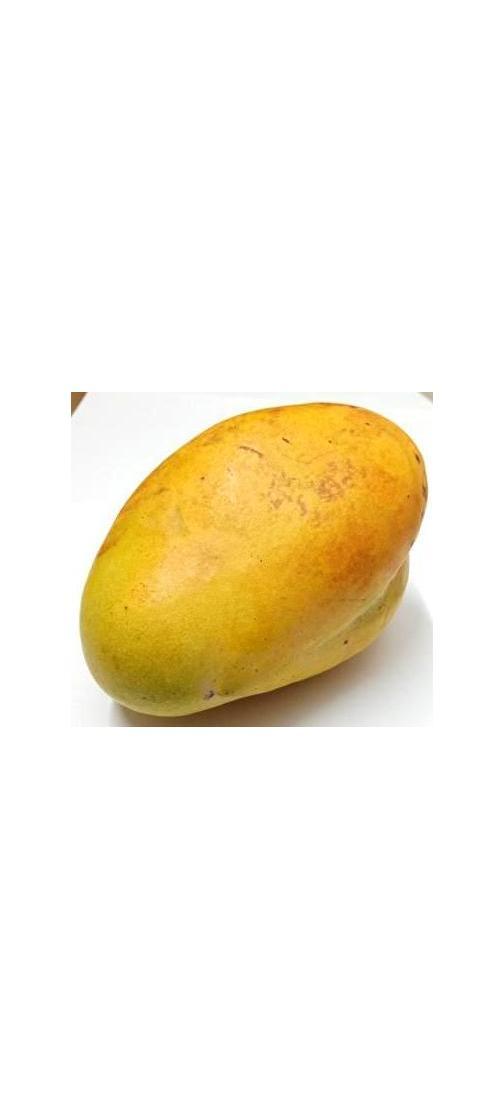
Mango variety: Bari-11